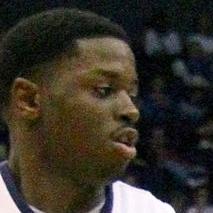
Age: 22